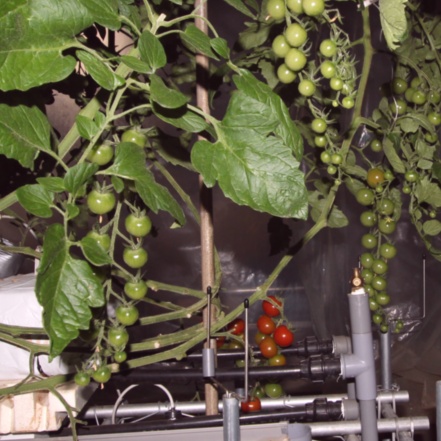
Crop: tomato